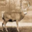
Label: deer